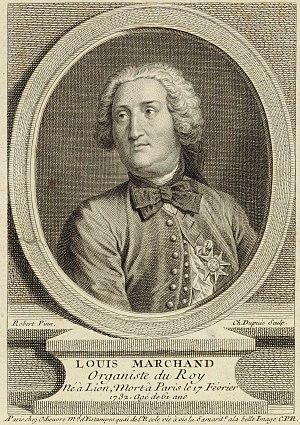
Actéon, cantate de Joseph Bodin de Boismortier.
Louis Marchand, né le 2 février 1669 à Lyon, mort le 17 février 1732 à Paris, est un compositeur, organiste et claveciniste français.
Jean-Philippe Rameau est un compositeur français et théoricien de la musique, né le 25 septembre 1683 à Dijon et mort le 12 septembre 1764 à Paris.
28 juin : Fondation de l'Académie royale de Musique à Paris à l'instigation de Colbert pour promouvoir l'opéra français. Le privilège de l'opéra est accordé à Pierre Perrin.